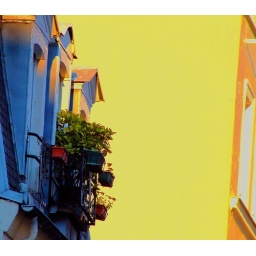
bleu, pan jaune et ocre (a yellow wall in Paris)